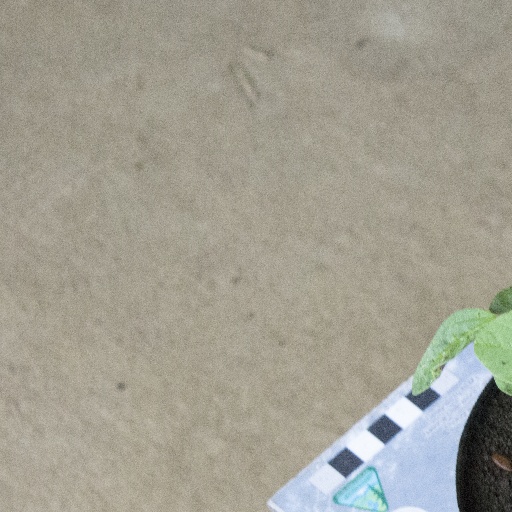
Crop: soybean